Three Waltzes

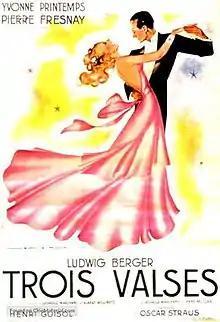

Three Waltzes (French: Les trois valses) is a 1938 French historical musical film directed by Ludwig Berger and starring Yvonne Printemps, Pierre Fresnay and Henri Guisol. It is an operetta film, based on music by Oscar Straus. The film's sets were designed by the art directors Jean d'Eaubonne, Raymond Gabutti and Jacques Gut.